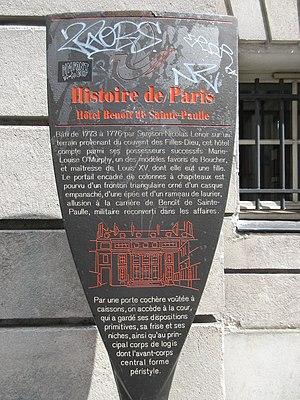
Panneau Histoire de Paris
La rue du Faubourg-Poissonnière marque la limite entre le 9ᵉ et le 10ᵉ arrondissement de Paris, principale voie de l'ancien quartier du faubourg Poissonnière.
Les panneaux « Histoire de Paris » sont des panneaux d'information installés dans les rues de Paris devant certains des monuments parisiens.